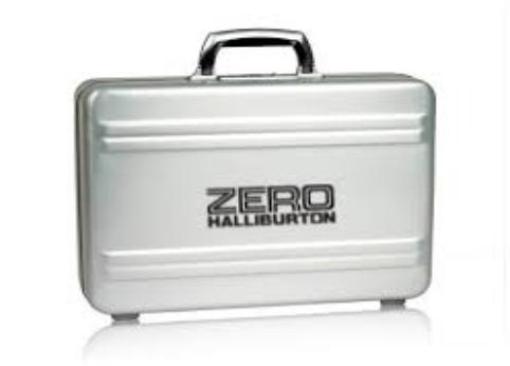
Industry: Clothes